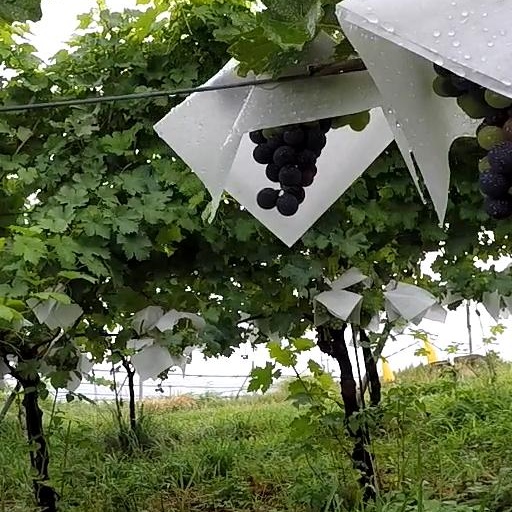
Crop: grape